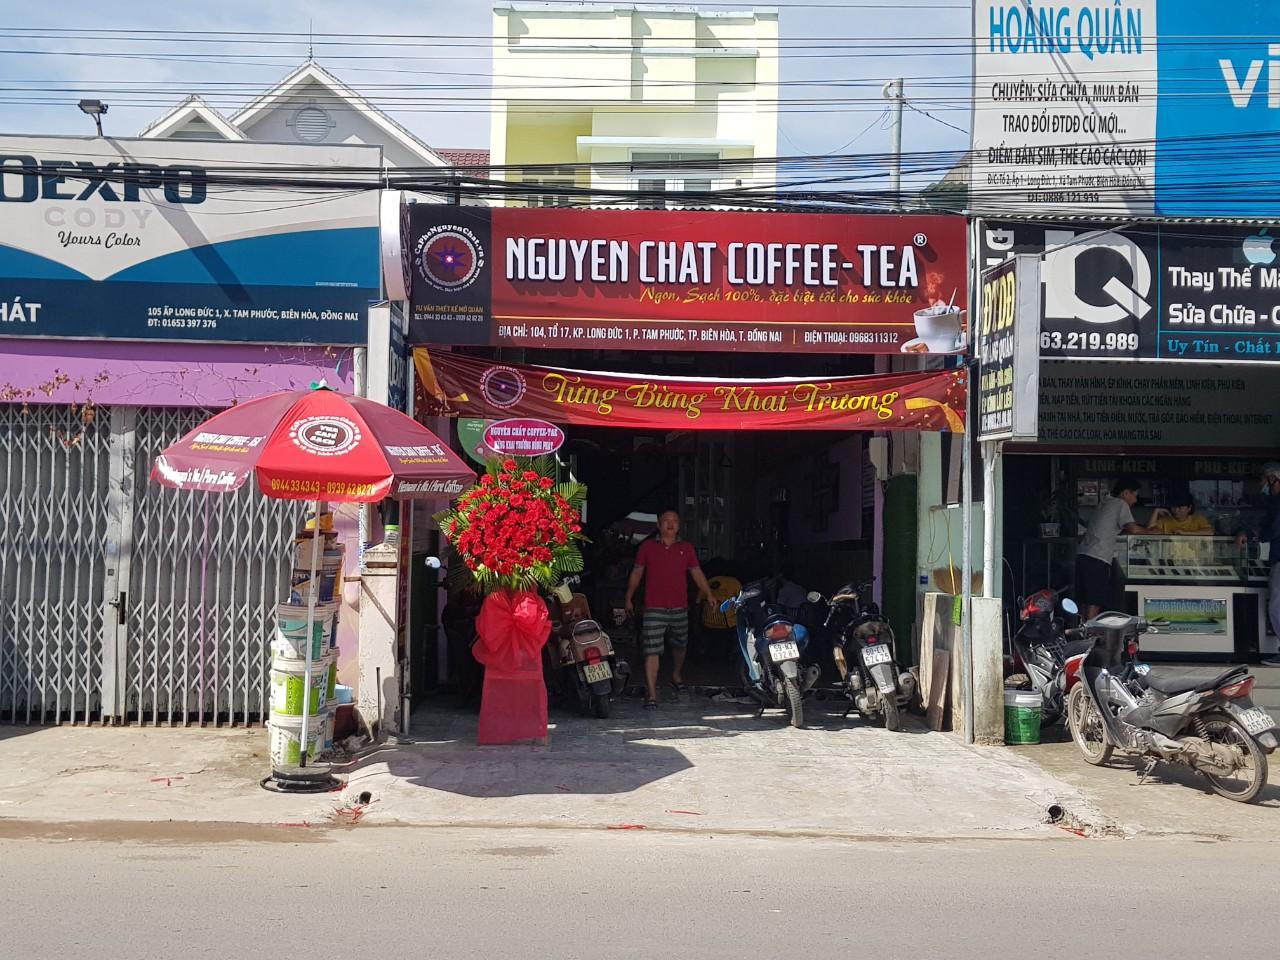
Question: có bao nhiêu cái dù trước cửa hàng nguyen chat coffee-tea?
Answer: có một cây dù trước cửa hàng